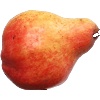
Label: red_pear